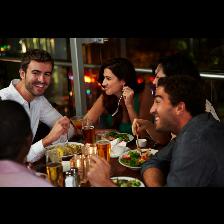
Label: Human